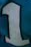
Number: 1